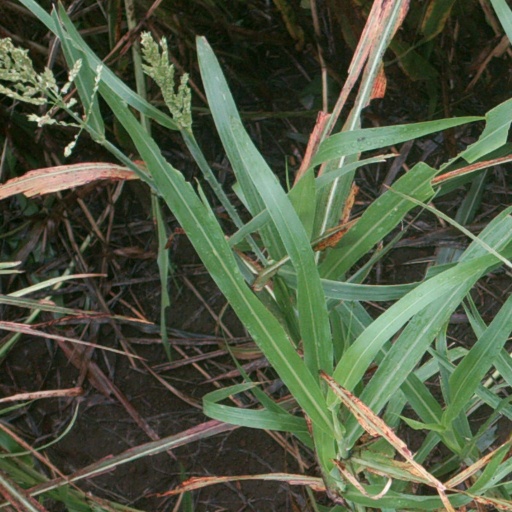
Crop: sorghum